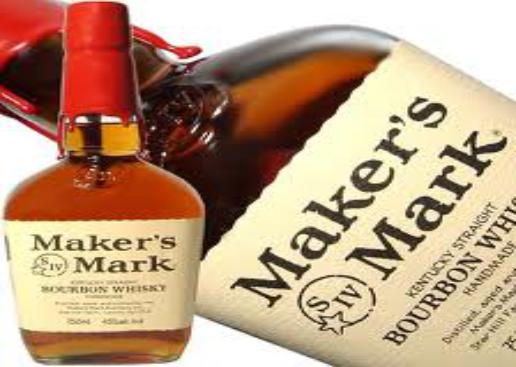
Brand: Maker's Mark
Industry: Food